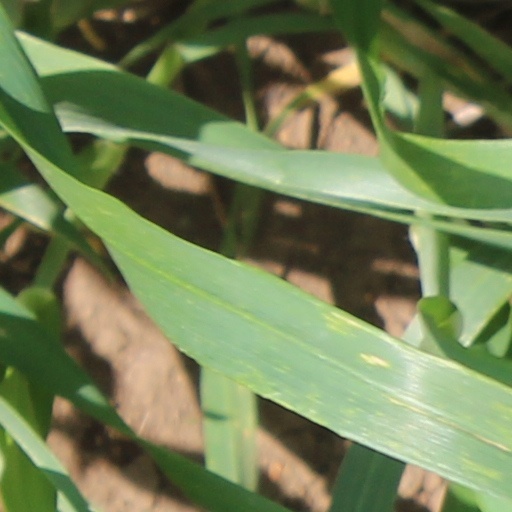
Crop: wheat